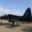
Label: airplane